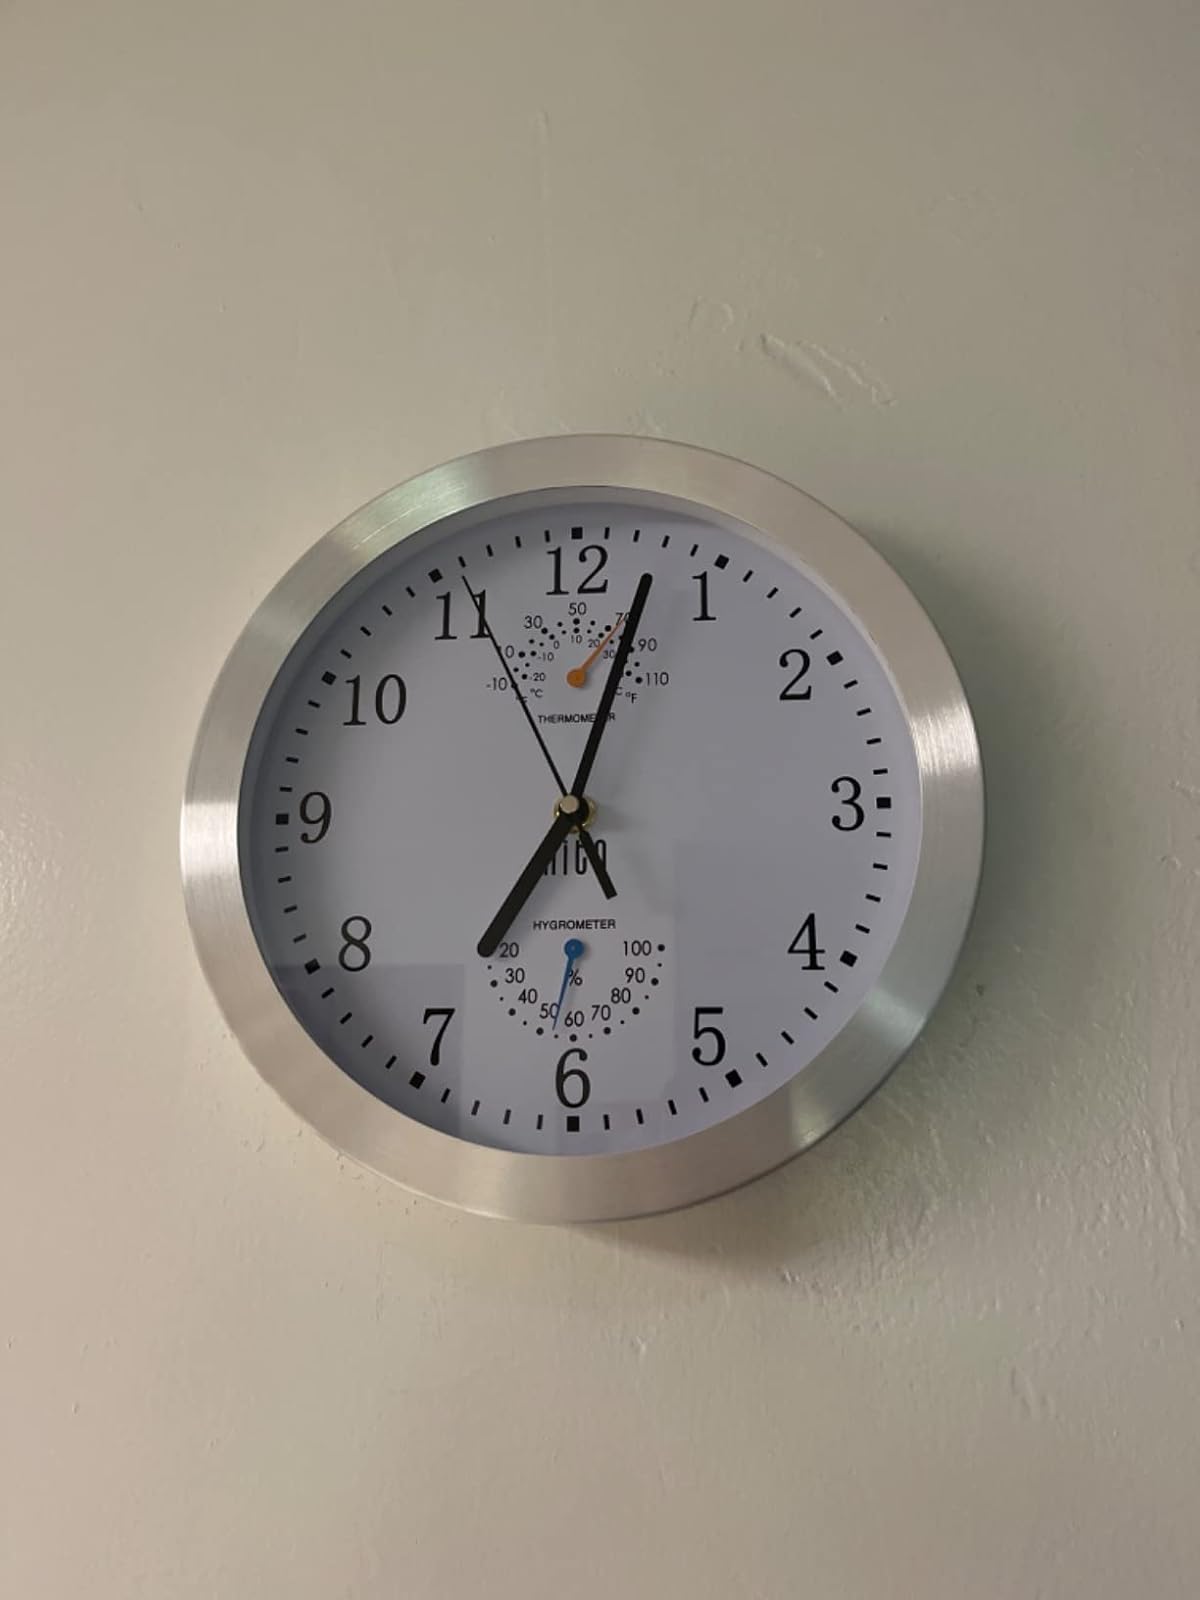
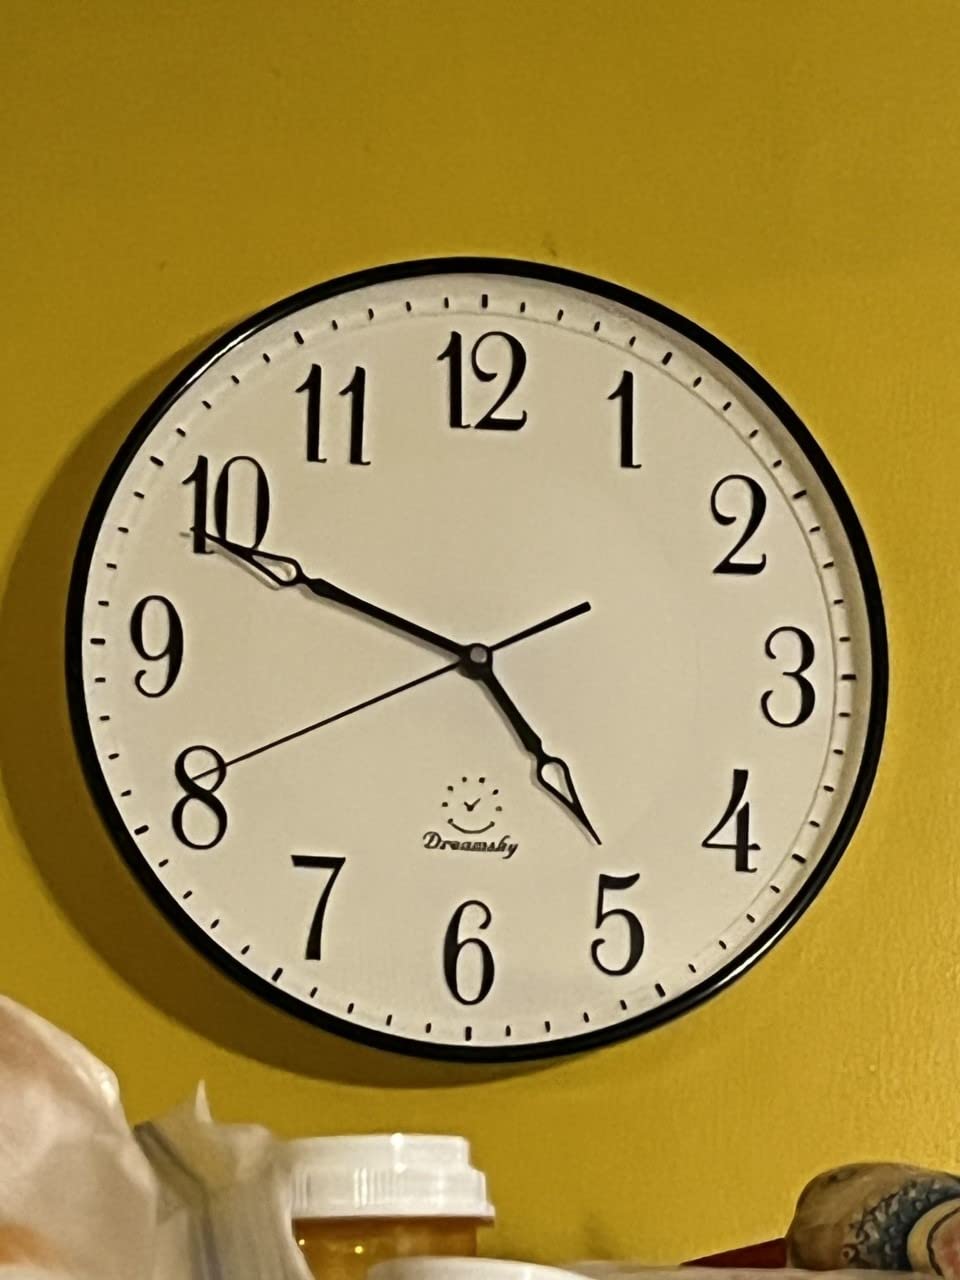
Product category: clock
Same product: no